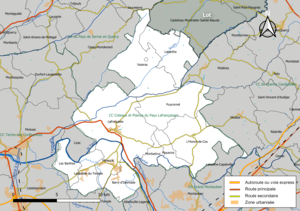
Carte géographique de la Communauté de communes Coteaux et Plaines du Pays Lafrançaisain, département de Tarn-et-Garonne, France. Composition au 1er janvier 2019.
La communauté de communes Coteaux et Plaines du Pays Lafrançaisain est une communauté de communes française, située dans le département de Tarn-et-Garonne et la région Occitanie.